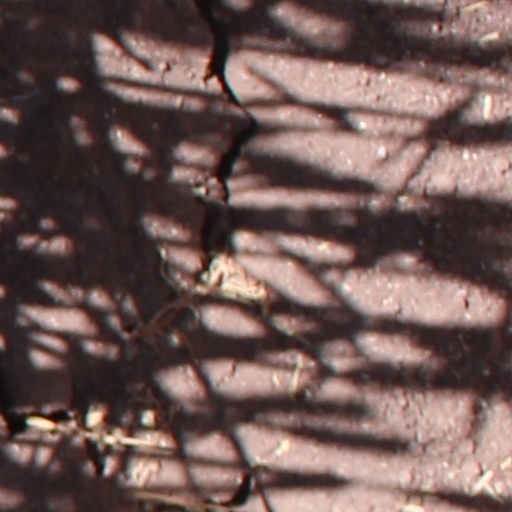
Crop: wheat